Maria Feodorovna (Dagmar of Denmark)

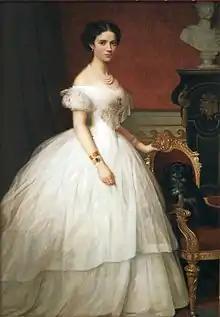
Portrait of a young Princess Dagmar with her dog in the 1860s by Andreas Herman Hunæus.

Dagmar was closest to her eldest sister, Alexandra, and they maintained a strong connection to each other all their lives. The two princesses shared a room in the Yellow Mansion and were raised together. The sisters received the same education deemed appropriate for upper-class girls: they were taught housekeeping by their mother, and learned to dance, play music, paint and draw, and speak French, English, and German by tutors. However, the father also insisted that they learn gymnastics and sports, which was more unusual for girls. During their upbringing, Dagmar and Alexandra were given swimming lessons by the Swedish pioneer of swimming for women, Nancy Edberg; she would later welcome Edberg to Russia, where she came on royal scholarship to hold swimming lessons for women. Dagmar is described as lively and intelligent, sweet but less beautiful than Alexandra, and better at painting and drawing than her sisters, who, on the other hand, were more talented in music.